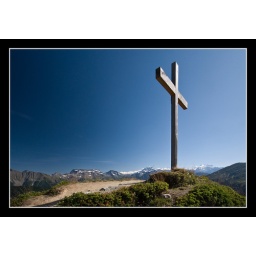
This was a cross near Belalp, Switzerland. I always like the top crosses on mountain summits.